The Simpsons Archive

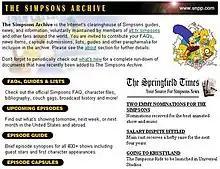
The Simpsons Archive main page.

The Simpsons Archive, also known by its previous domain name snpp.com or simply SNPP (named for the Springfield Nuclear Power Plant), is a Simpsons fan site that has been online since 1994. Maintained by dozens of volunteers from—amongst other places—the newsgroup alt.tv.simpsons and "Simpsons"-related forums, the site features information on every aspect of the show, from detailed guides to upcoming episodes and merchandise, to the episode capsules (text files documenting freeze frame jokes, quotes, scene summaries, reviews and the like), for which the site is well known. In a bid to steer clear of Fox's legal department after a conflict in 1996, the site contains no multimedia or interactive features, preferring to focus on documenting the show through textual material. As of October 2005, the site receives roughly 1.2 million hits per month. In December 2013, it was moved to simpsonsarchive.com, with the original snpp.com domain returned to the owner that had provided it to the project at no cost since 1995.